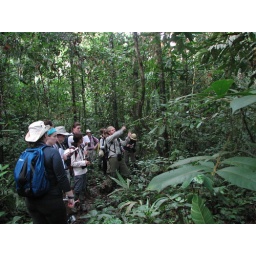
Dan emulating a Red-necked Woodpecerk (Campephilus rubricollis) woodpecker by banging 2 sticks against a tree branch.